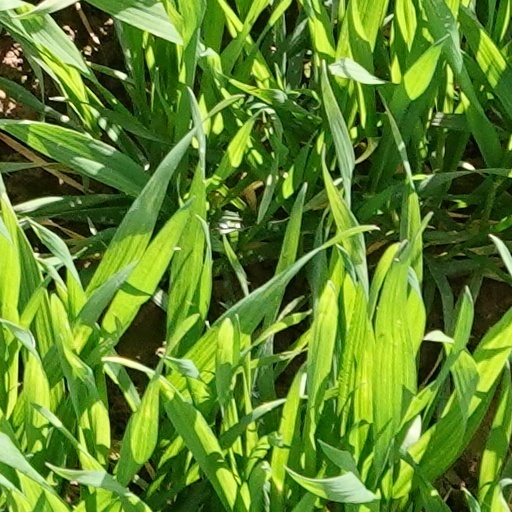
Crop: wheat